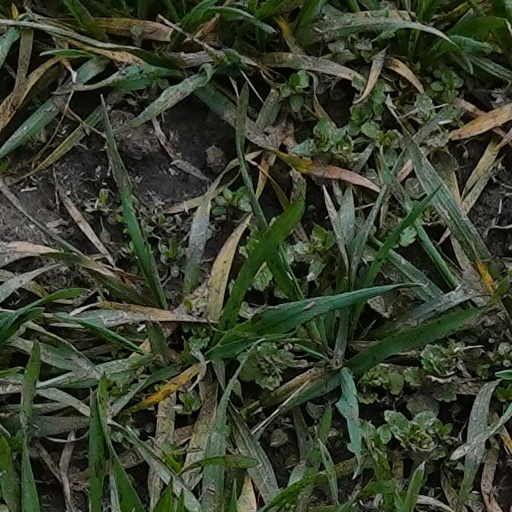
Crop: wheat